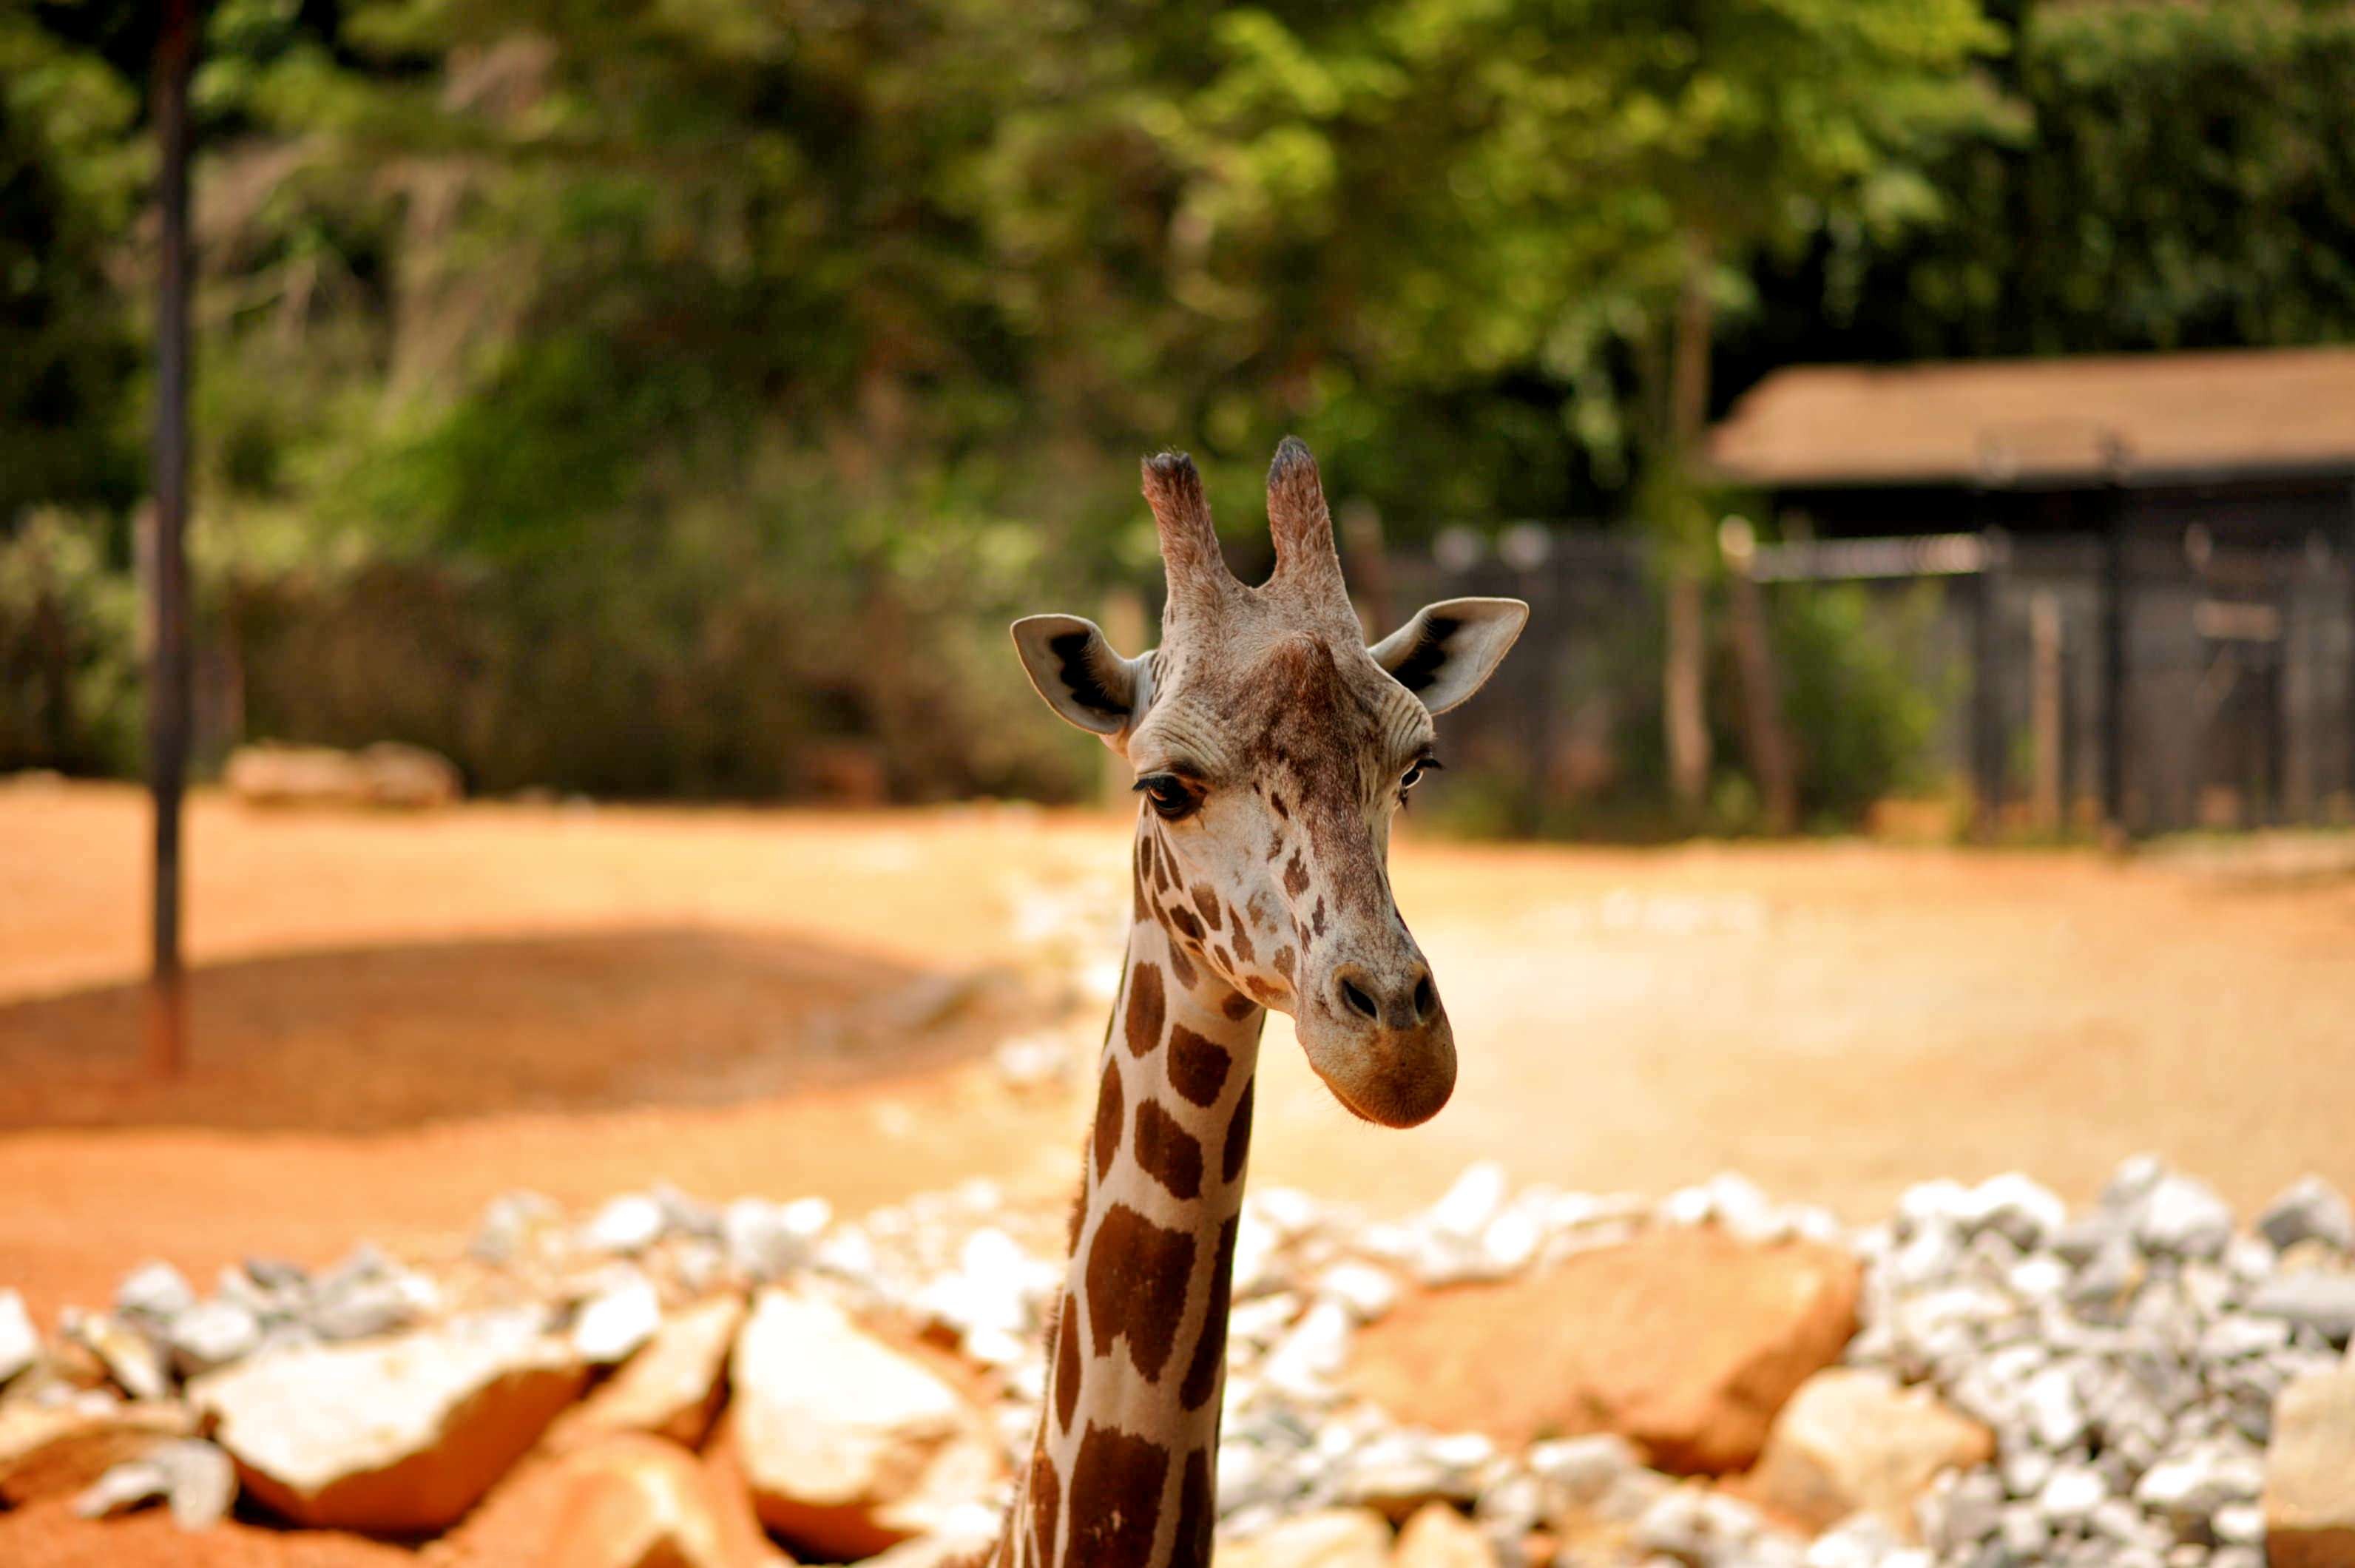
nature, animal, wildlife, zoo, brown, mammal, fauna, savanna, giraffe, big, african, safari, giraffidae